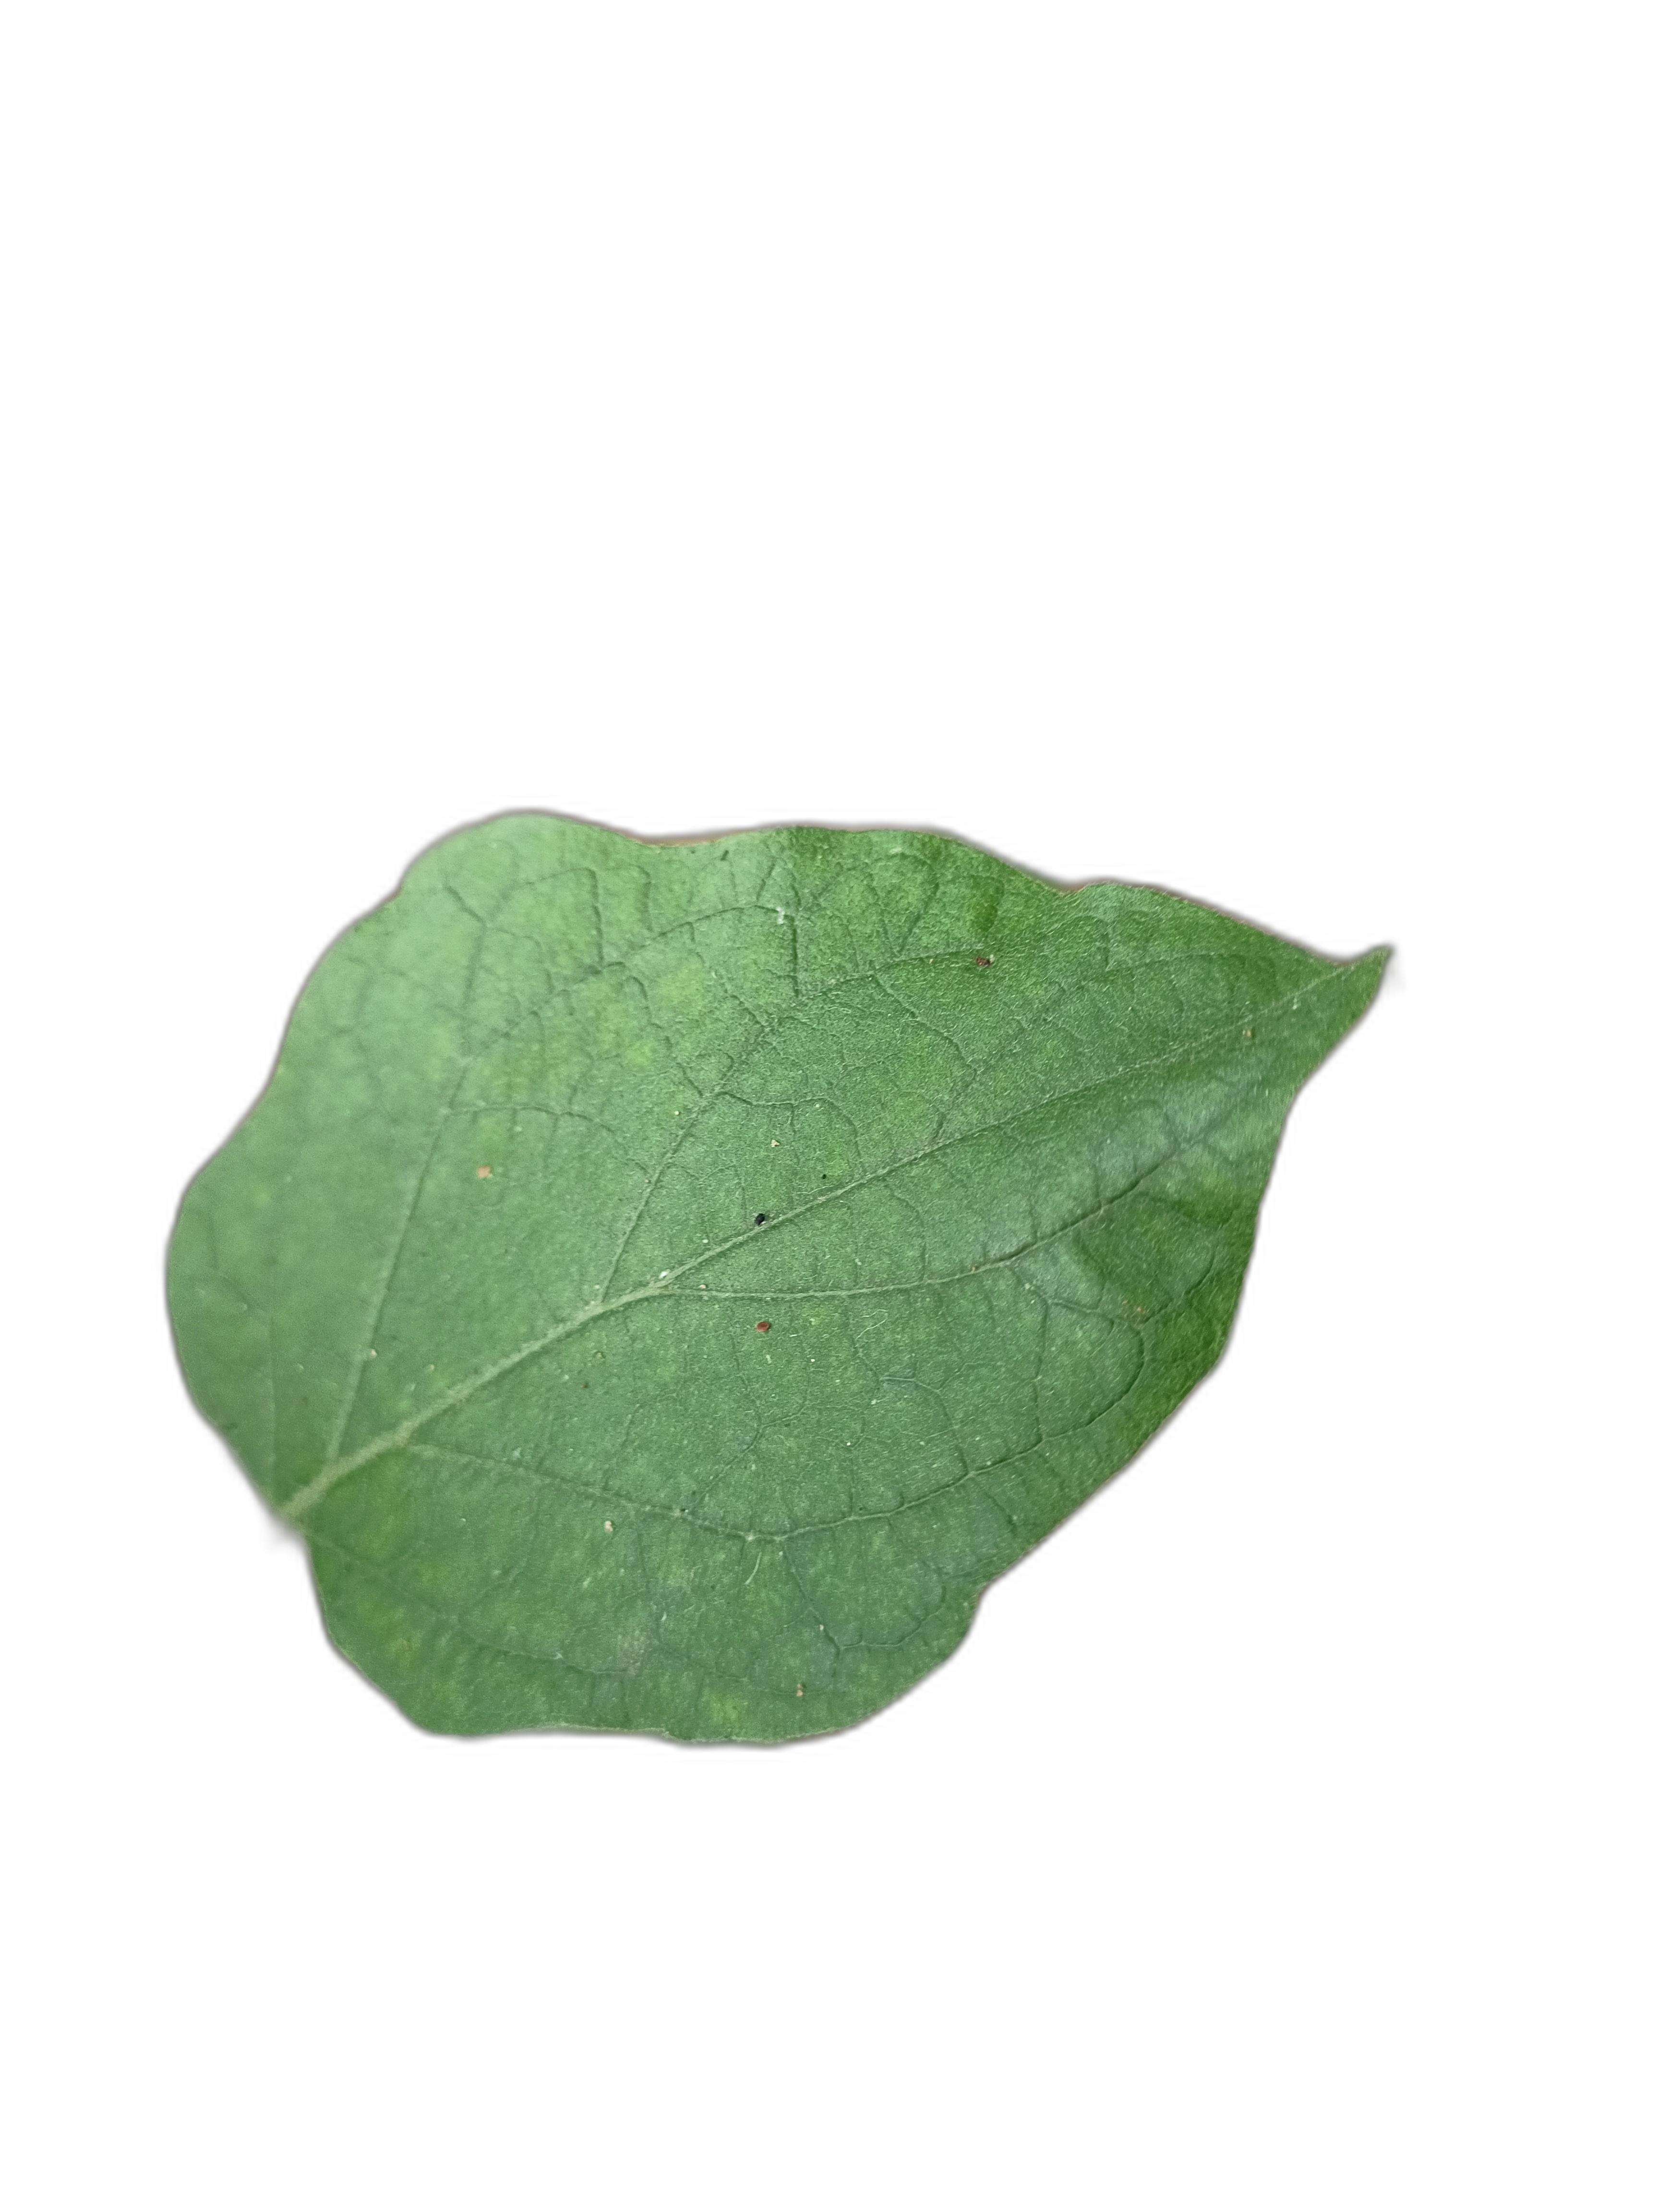
Label: Healthy Leaf